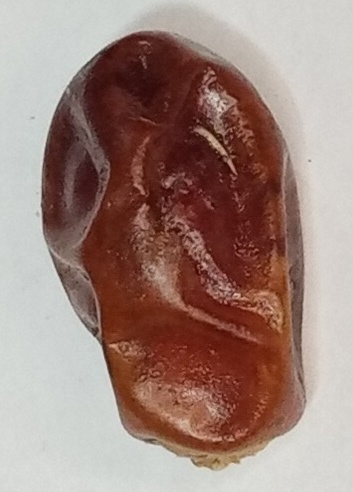
Variety: aseel
Size: small
Grade: grade-1